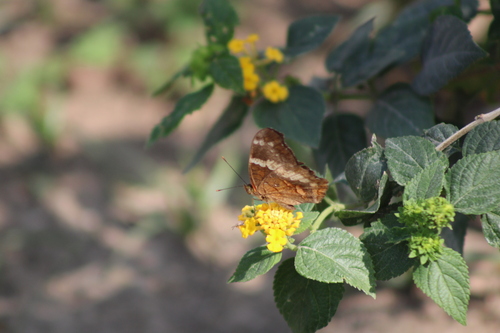
Scientific name: Anartia fatima
Common name: Banded peacock
Family: Nymphalidae
Order: Lepidoptera
Pollinator type: Primary pollinator
Habitat: Open areas and gardens
Geographic range: South America
Conservation status: Least Concern